Christ Building (Sea Cliff, New York)

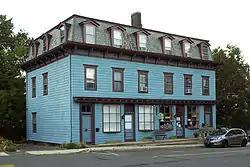
Christ Building, September 2014

The Christ Building (also known as Harian's General Store) is a historic commercial building located at 357-359 Sea Cliff Avenue in Sea Cliff, Nassau County, New York.